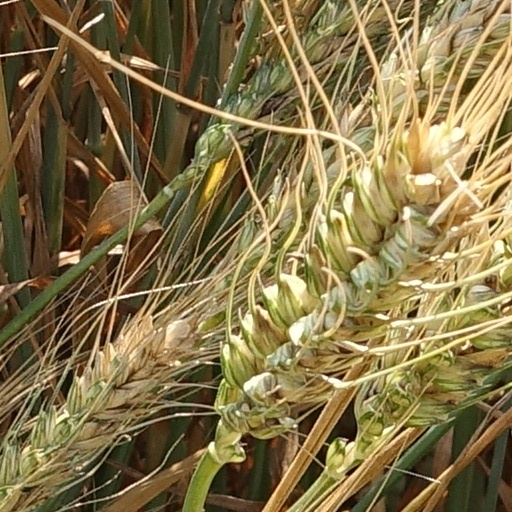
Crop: wheat